Sacred Odyssey: Rise of Ayden

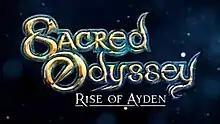

Sacred Odyssey: Rise of Ayden is an iOS and Android role-playing video game developed by Gameloft and released on January 29, 2011.